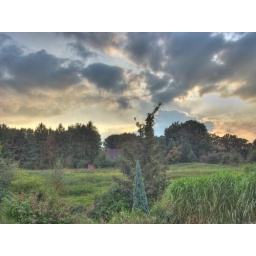
My first attempt on a HDR image. Taken from the balcony of my parents' house in Oldenburg